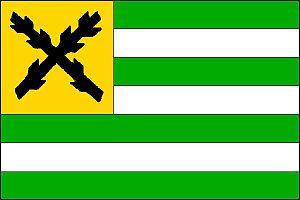
Jitkov est une commune du district de Havlíčkův Brod, dans la région de Vysočina, en Tchéquie. Sa population s'élevait à 242 habitants en 2019.